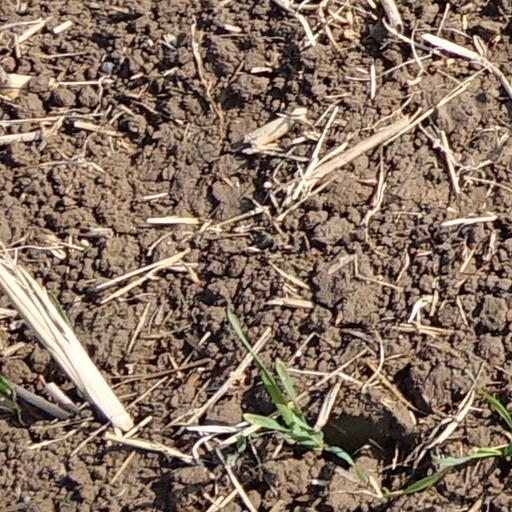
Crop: wheat